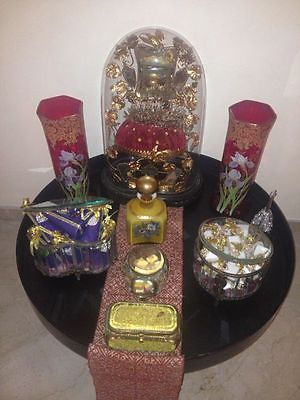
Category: table